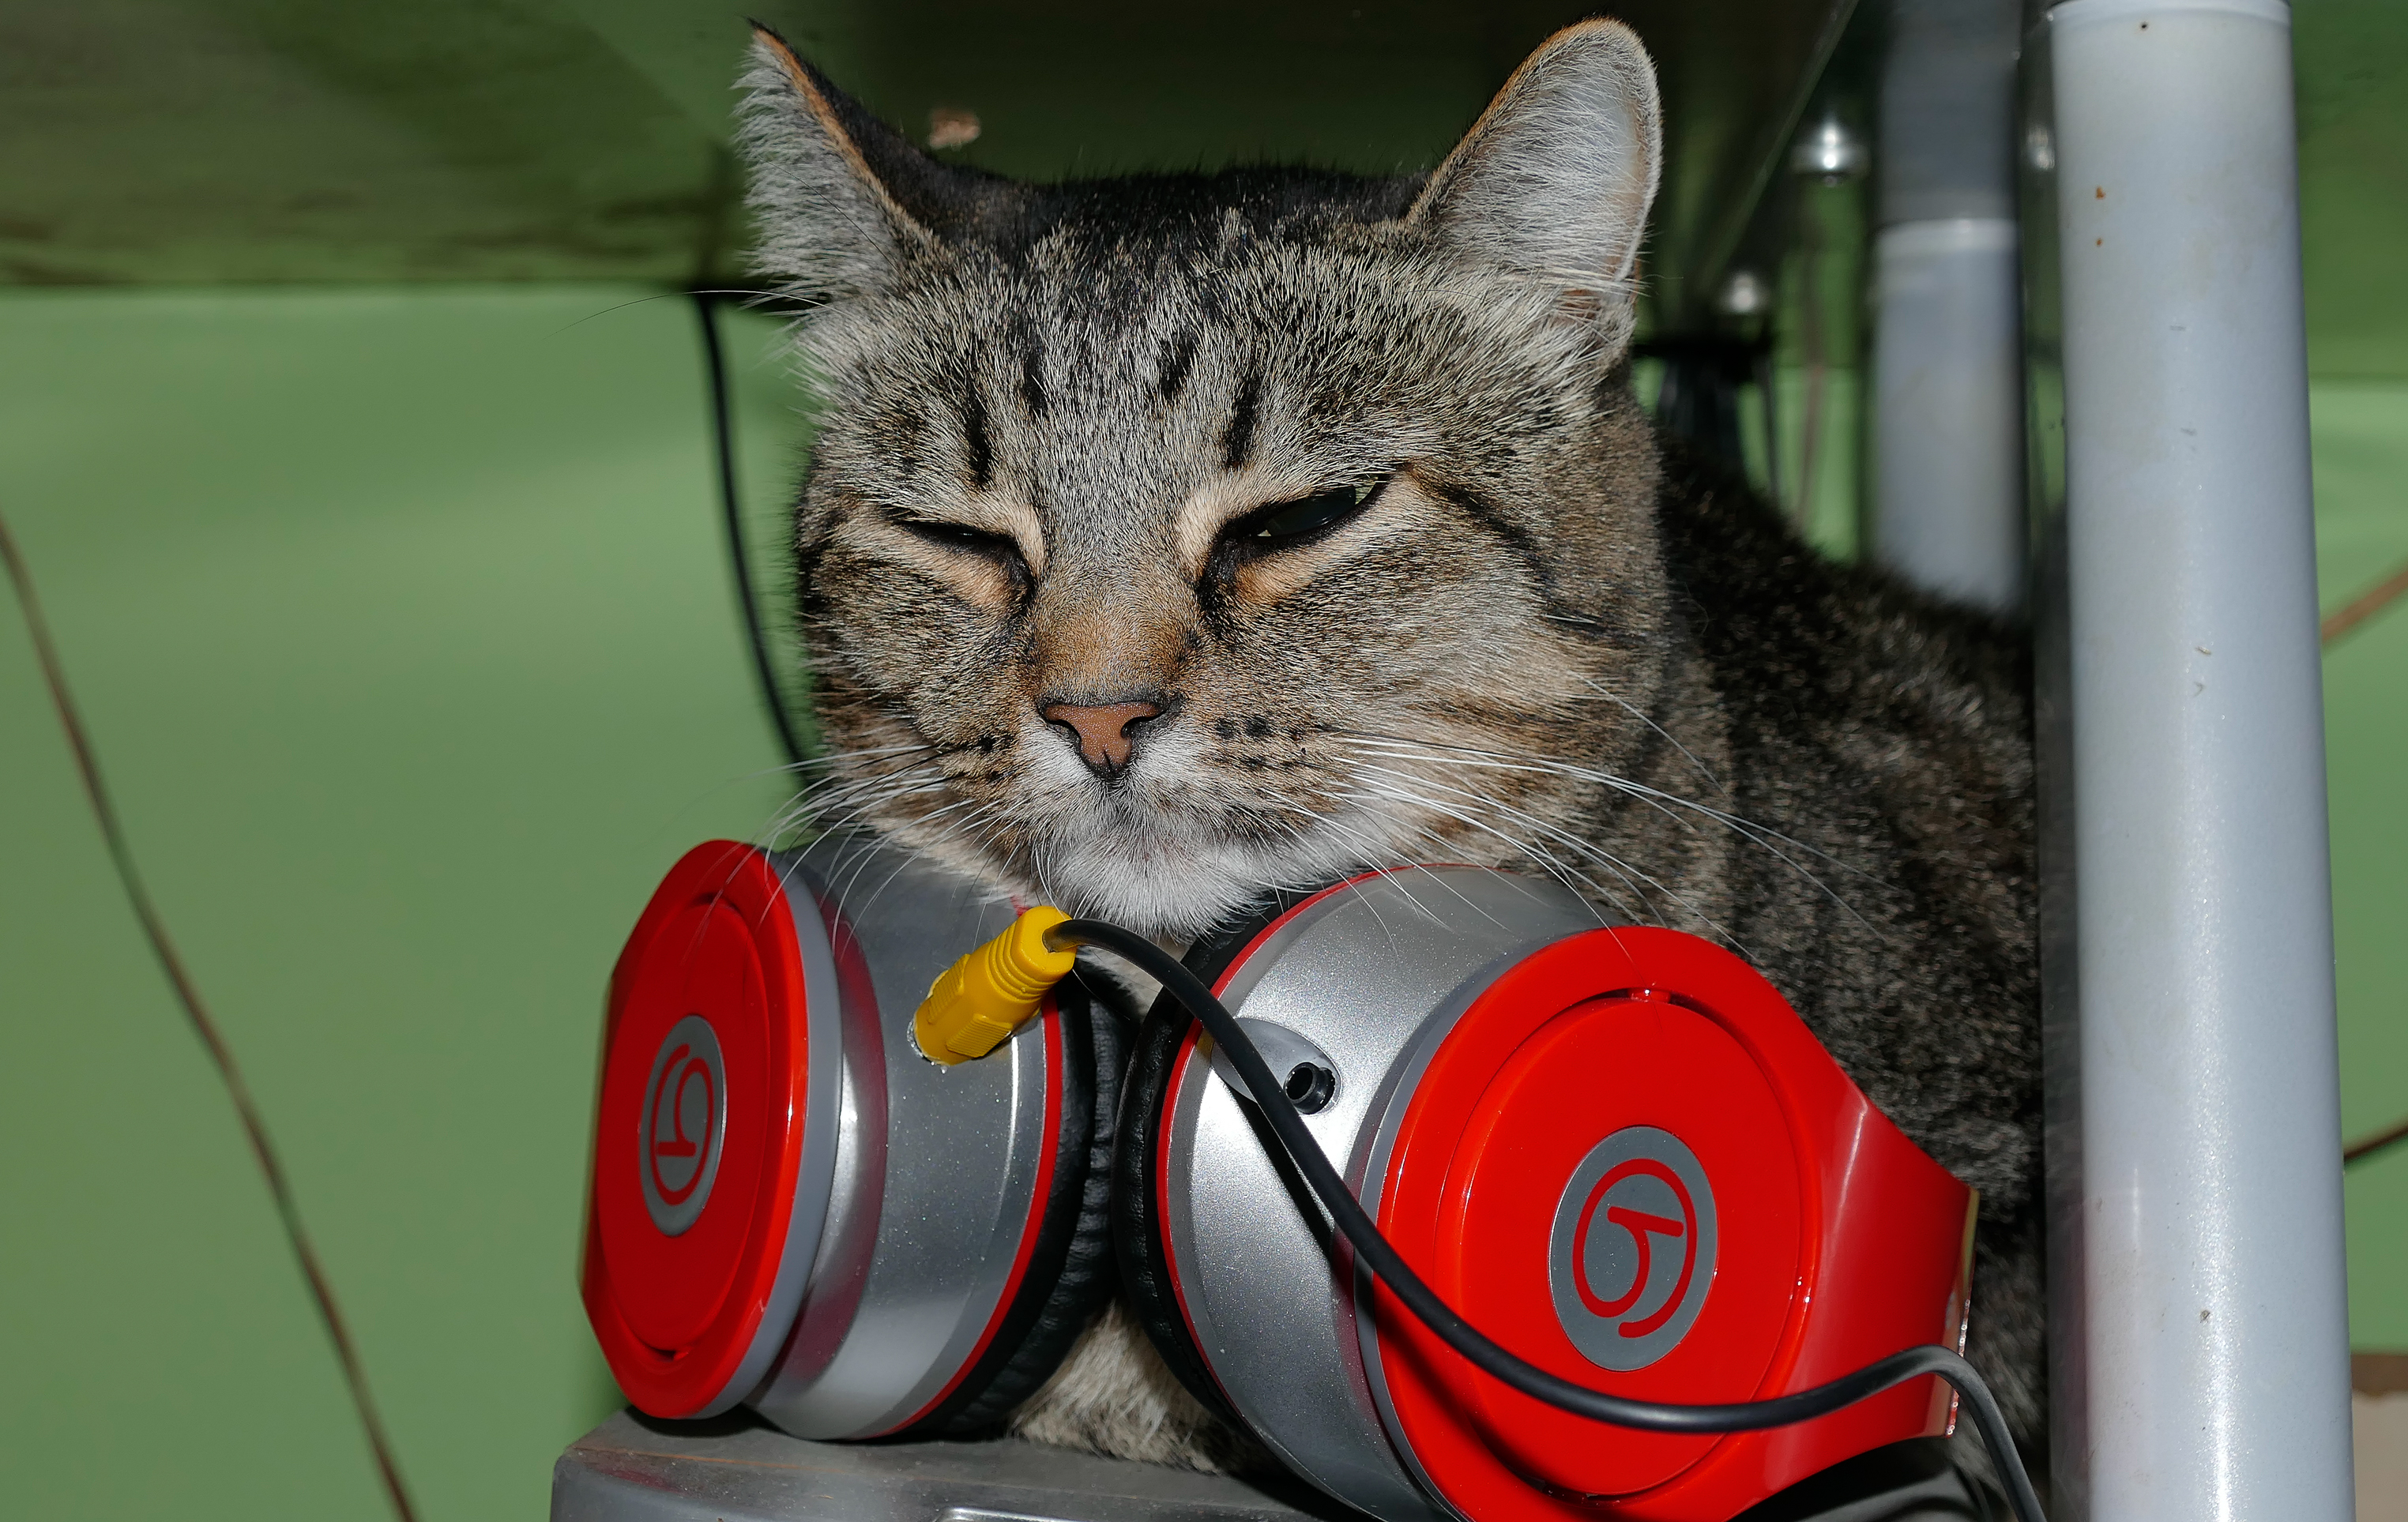
red, cat, mammal, cats, whiskers, animals, vertebrate, gatos, lumixfz1000, fz1000, ggl1, xovesphoto, animales, panasoniclumixfz1000, tabby cat, small to medium sized cats, cat like mammal